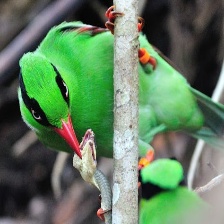
Species: GREEN MAGPIE
Scientific name: CISSA CHINENSIS
ImageNet parent category: magpie